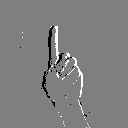
ASL letter: d